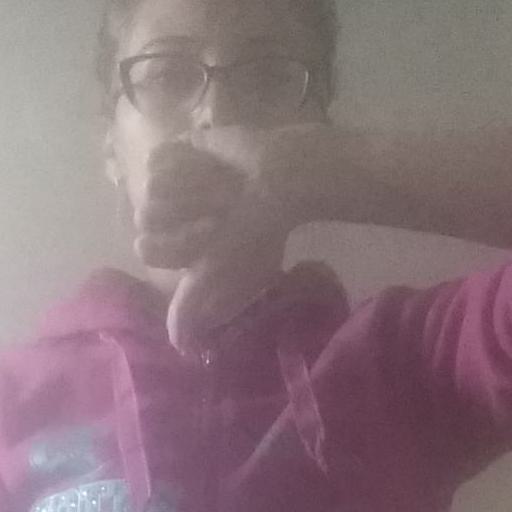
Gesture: dislike